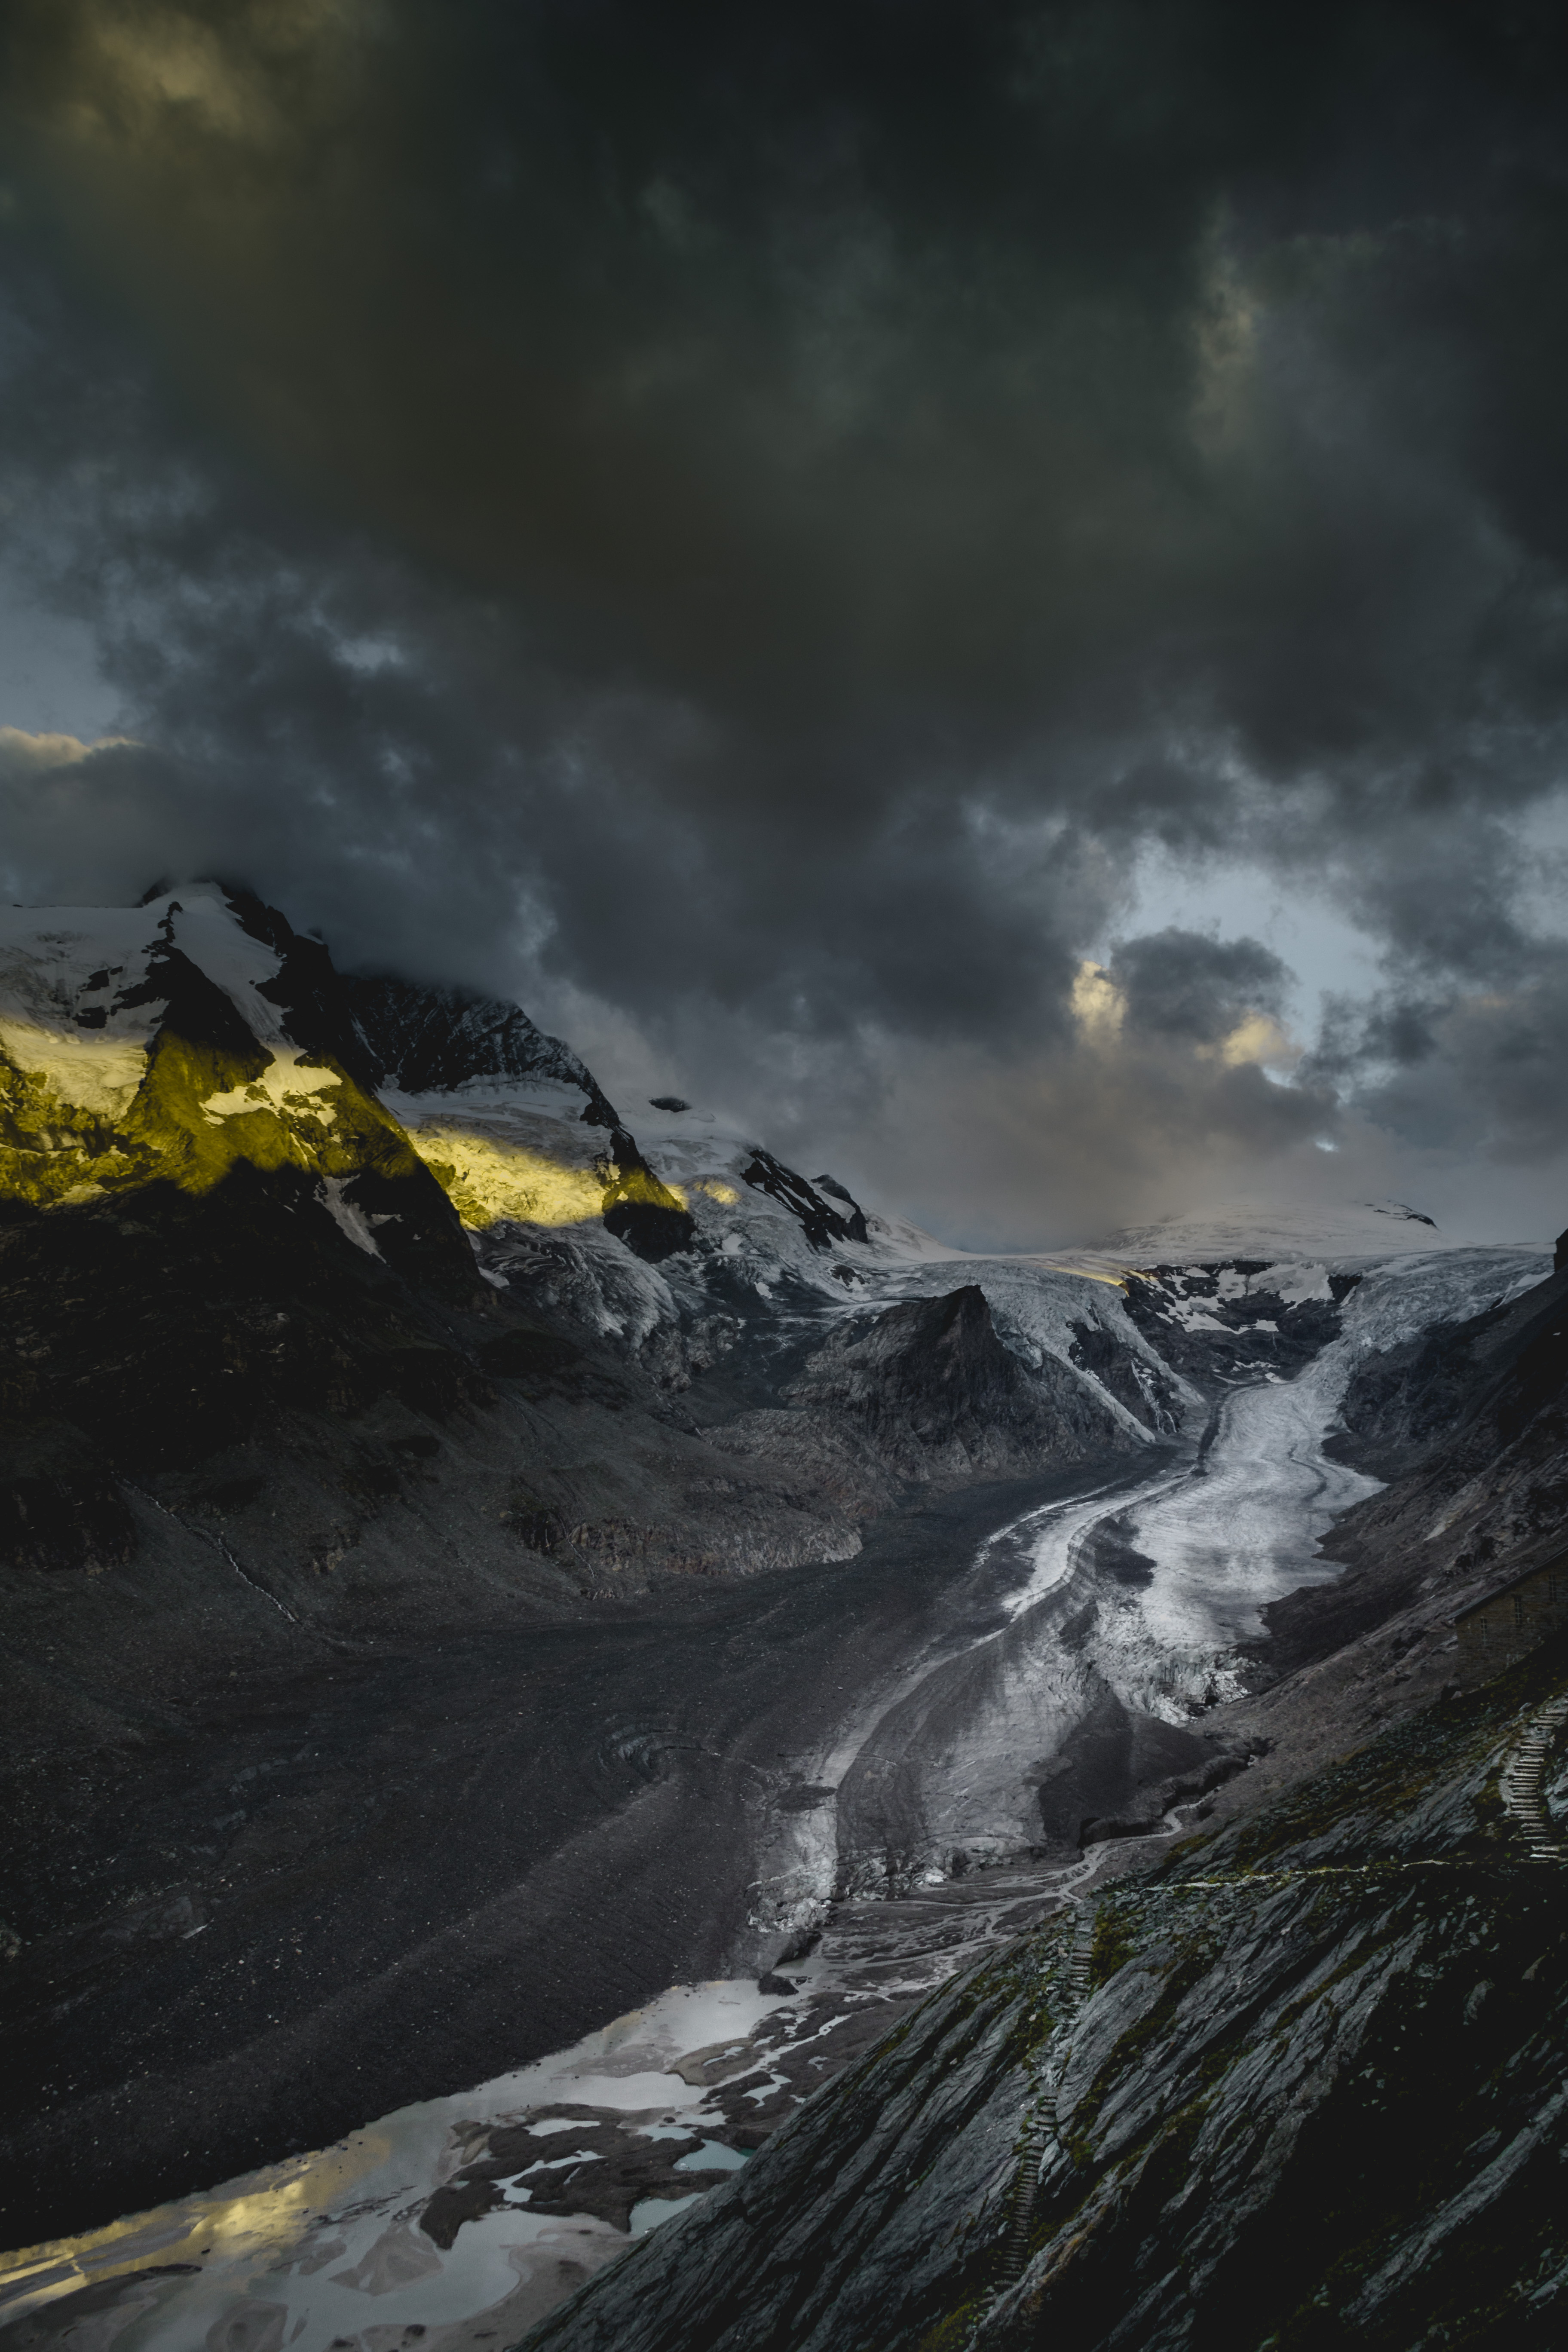
landscape, sea, coast, nature, rock, ocean, mountain, snow, cloud, sky, sunlight, morning, wave, mountain range, dusk, reflection, weather, darkness, atmospheric phenomenon, mountainous landforms